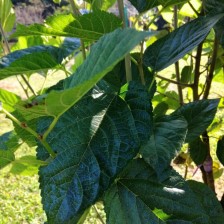
Variety: BlackOodTurkey